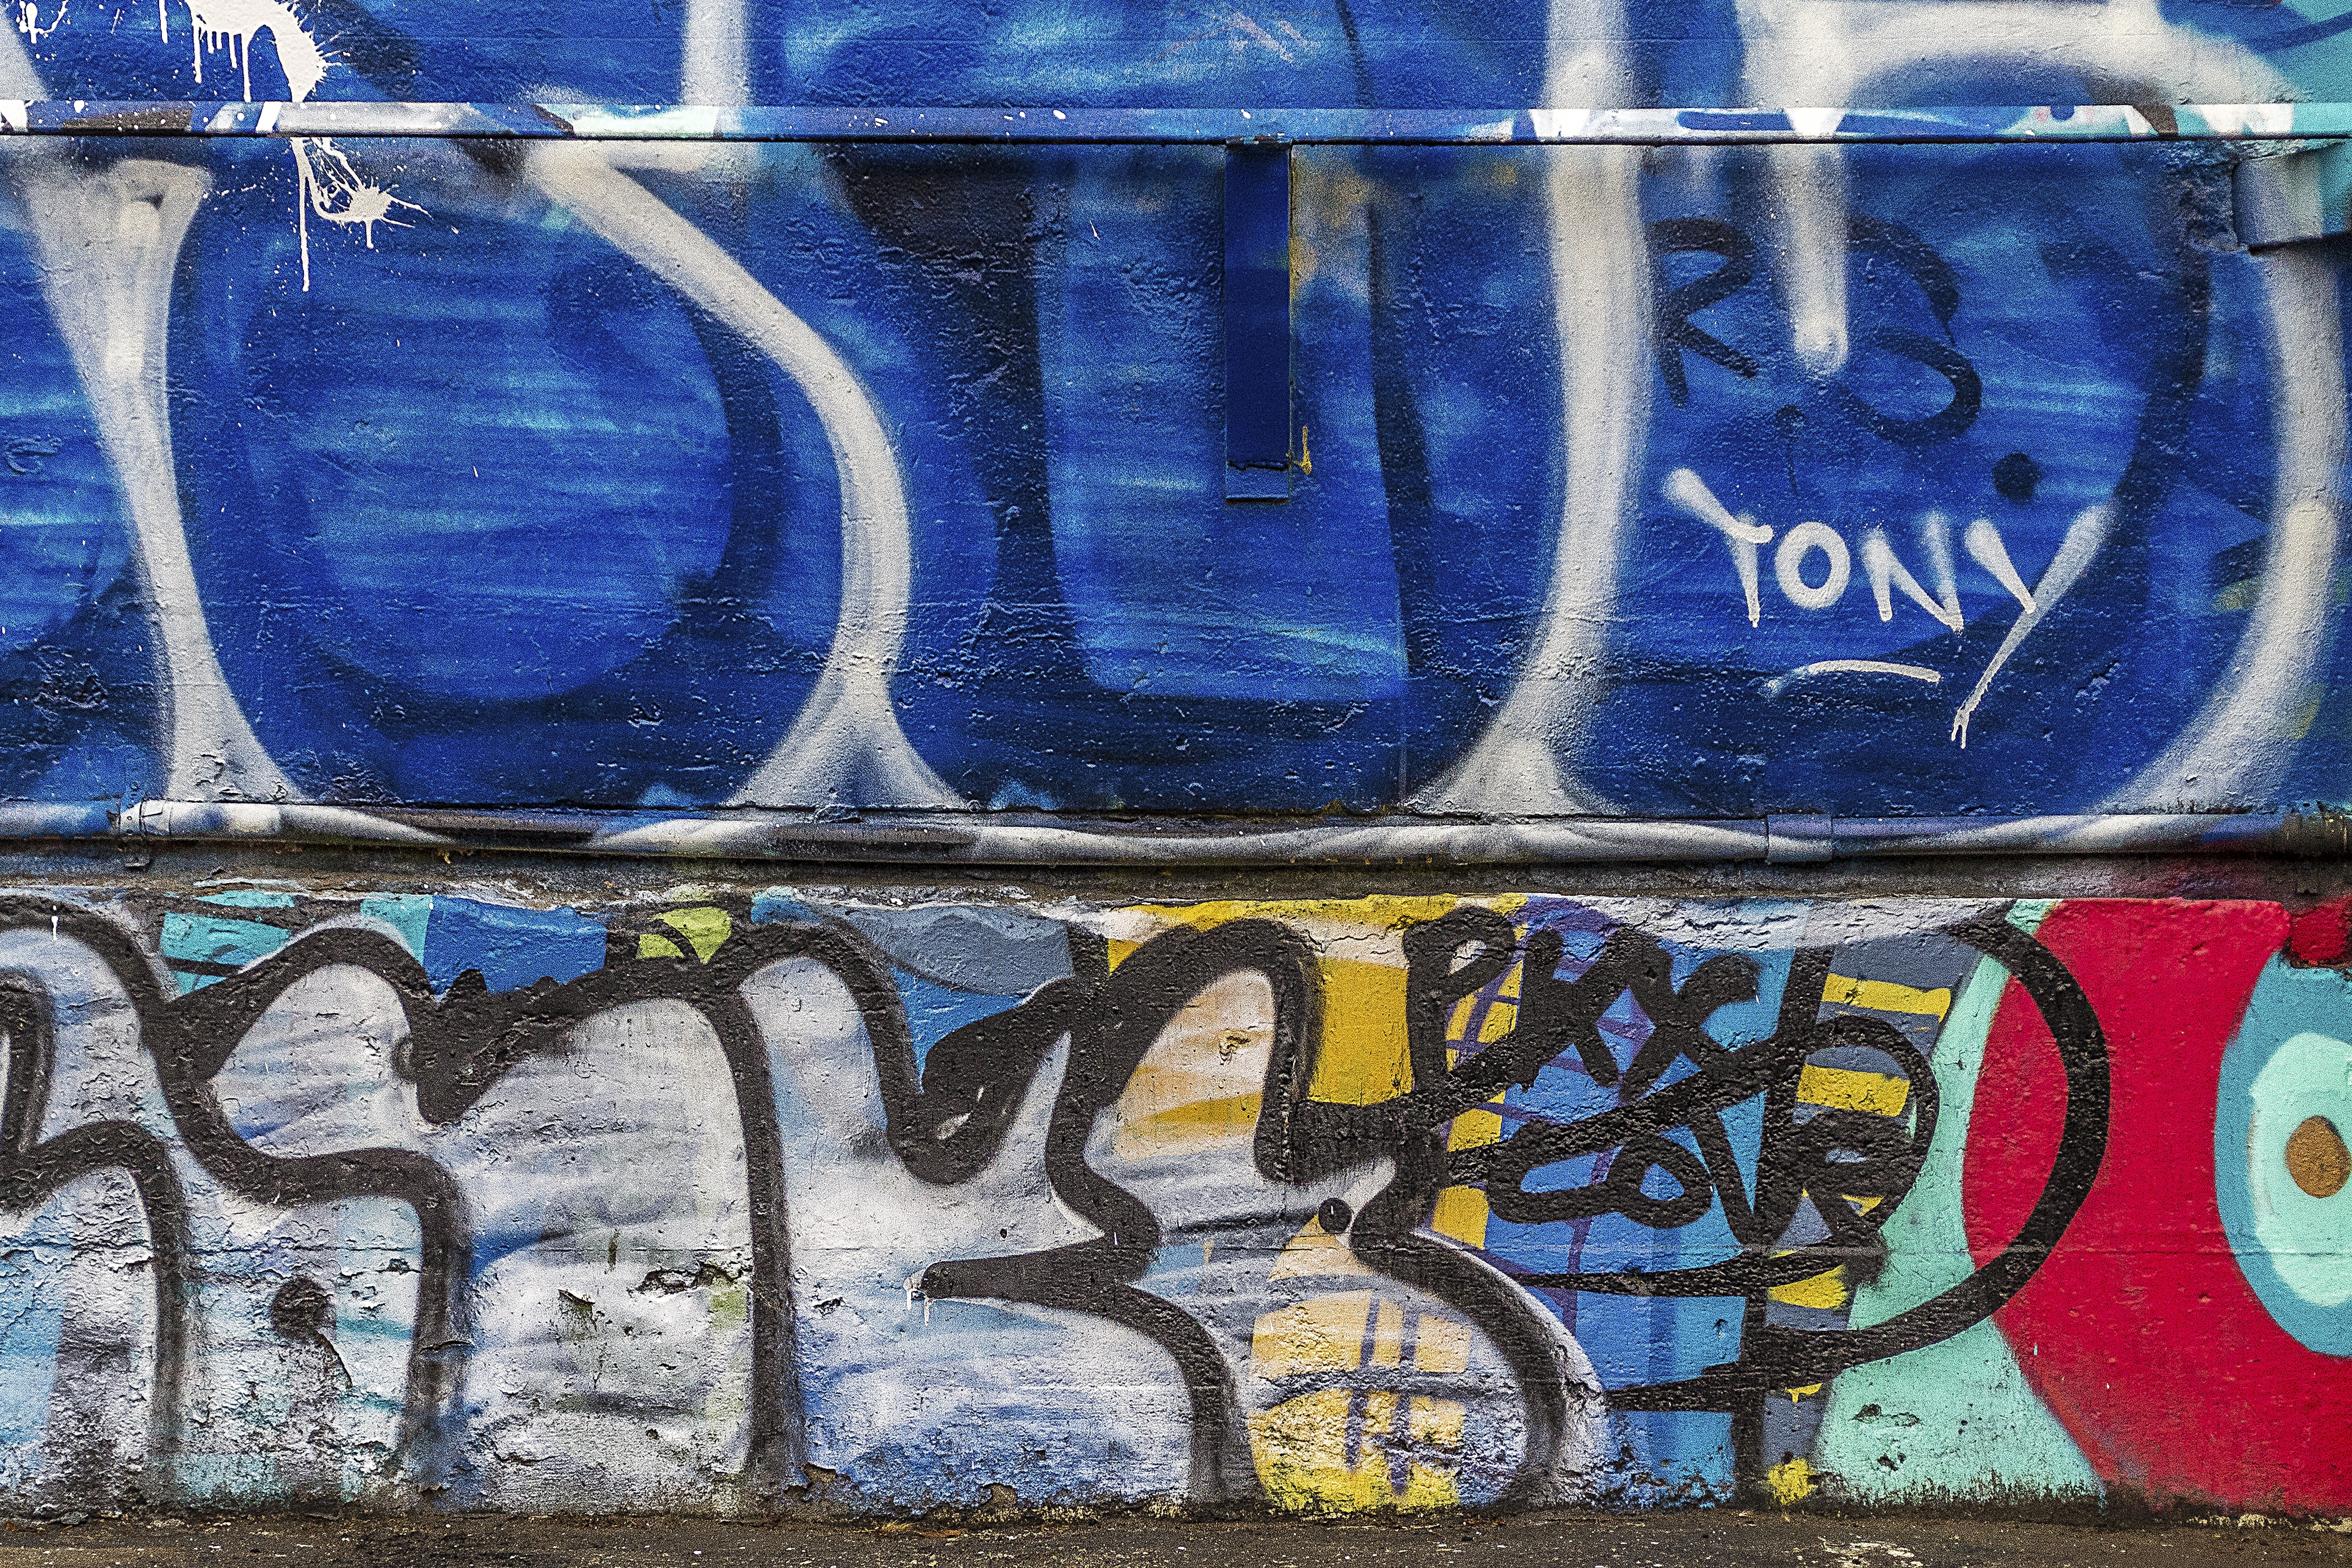
abstract, city, urban, artistic, grunge, blue, graffiti, street art, art, background, mural, spray paint, painted, tags, tagging, graffiti wall, graffiti art, urban area